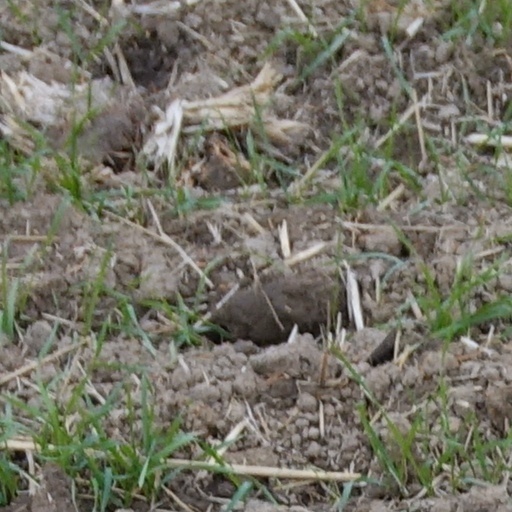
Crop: wheat